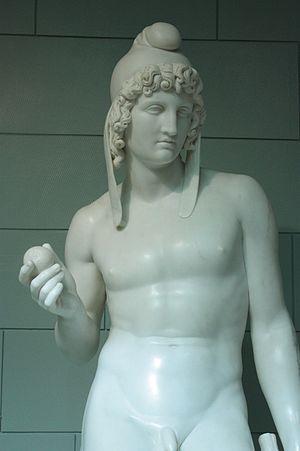
John Gibson, né le 19 juin 1790 et mort le 27 janvier 1866, est un sculpteur néoclassique gallois. Il a étudié à Rome auprès d'Antonio Canova. Il excelle surtout dans le bas-relief, notamment dans ses œuvres en grandeur nature The Hours Leading the Horses of the Sun et Phaethon driving the Chariot of the Sun, mais se consacre aussi à l'art monumental et à la statuaire. Il est élu à la Royal Academy en 1836, à laquelle il a légué le contenu de son atelier où nombre de ses marbres et moulages sont encore exposés.